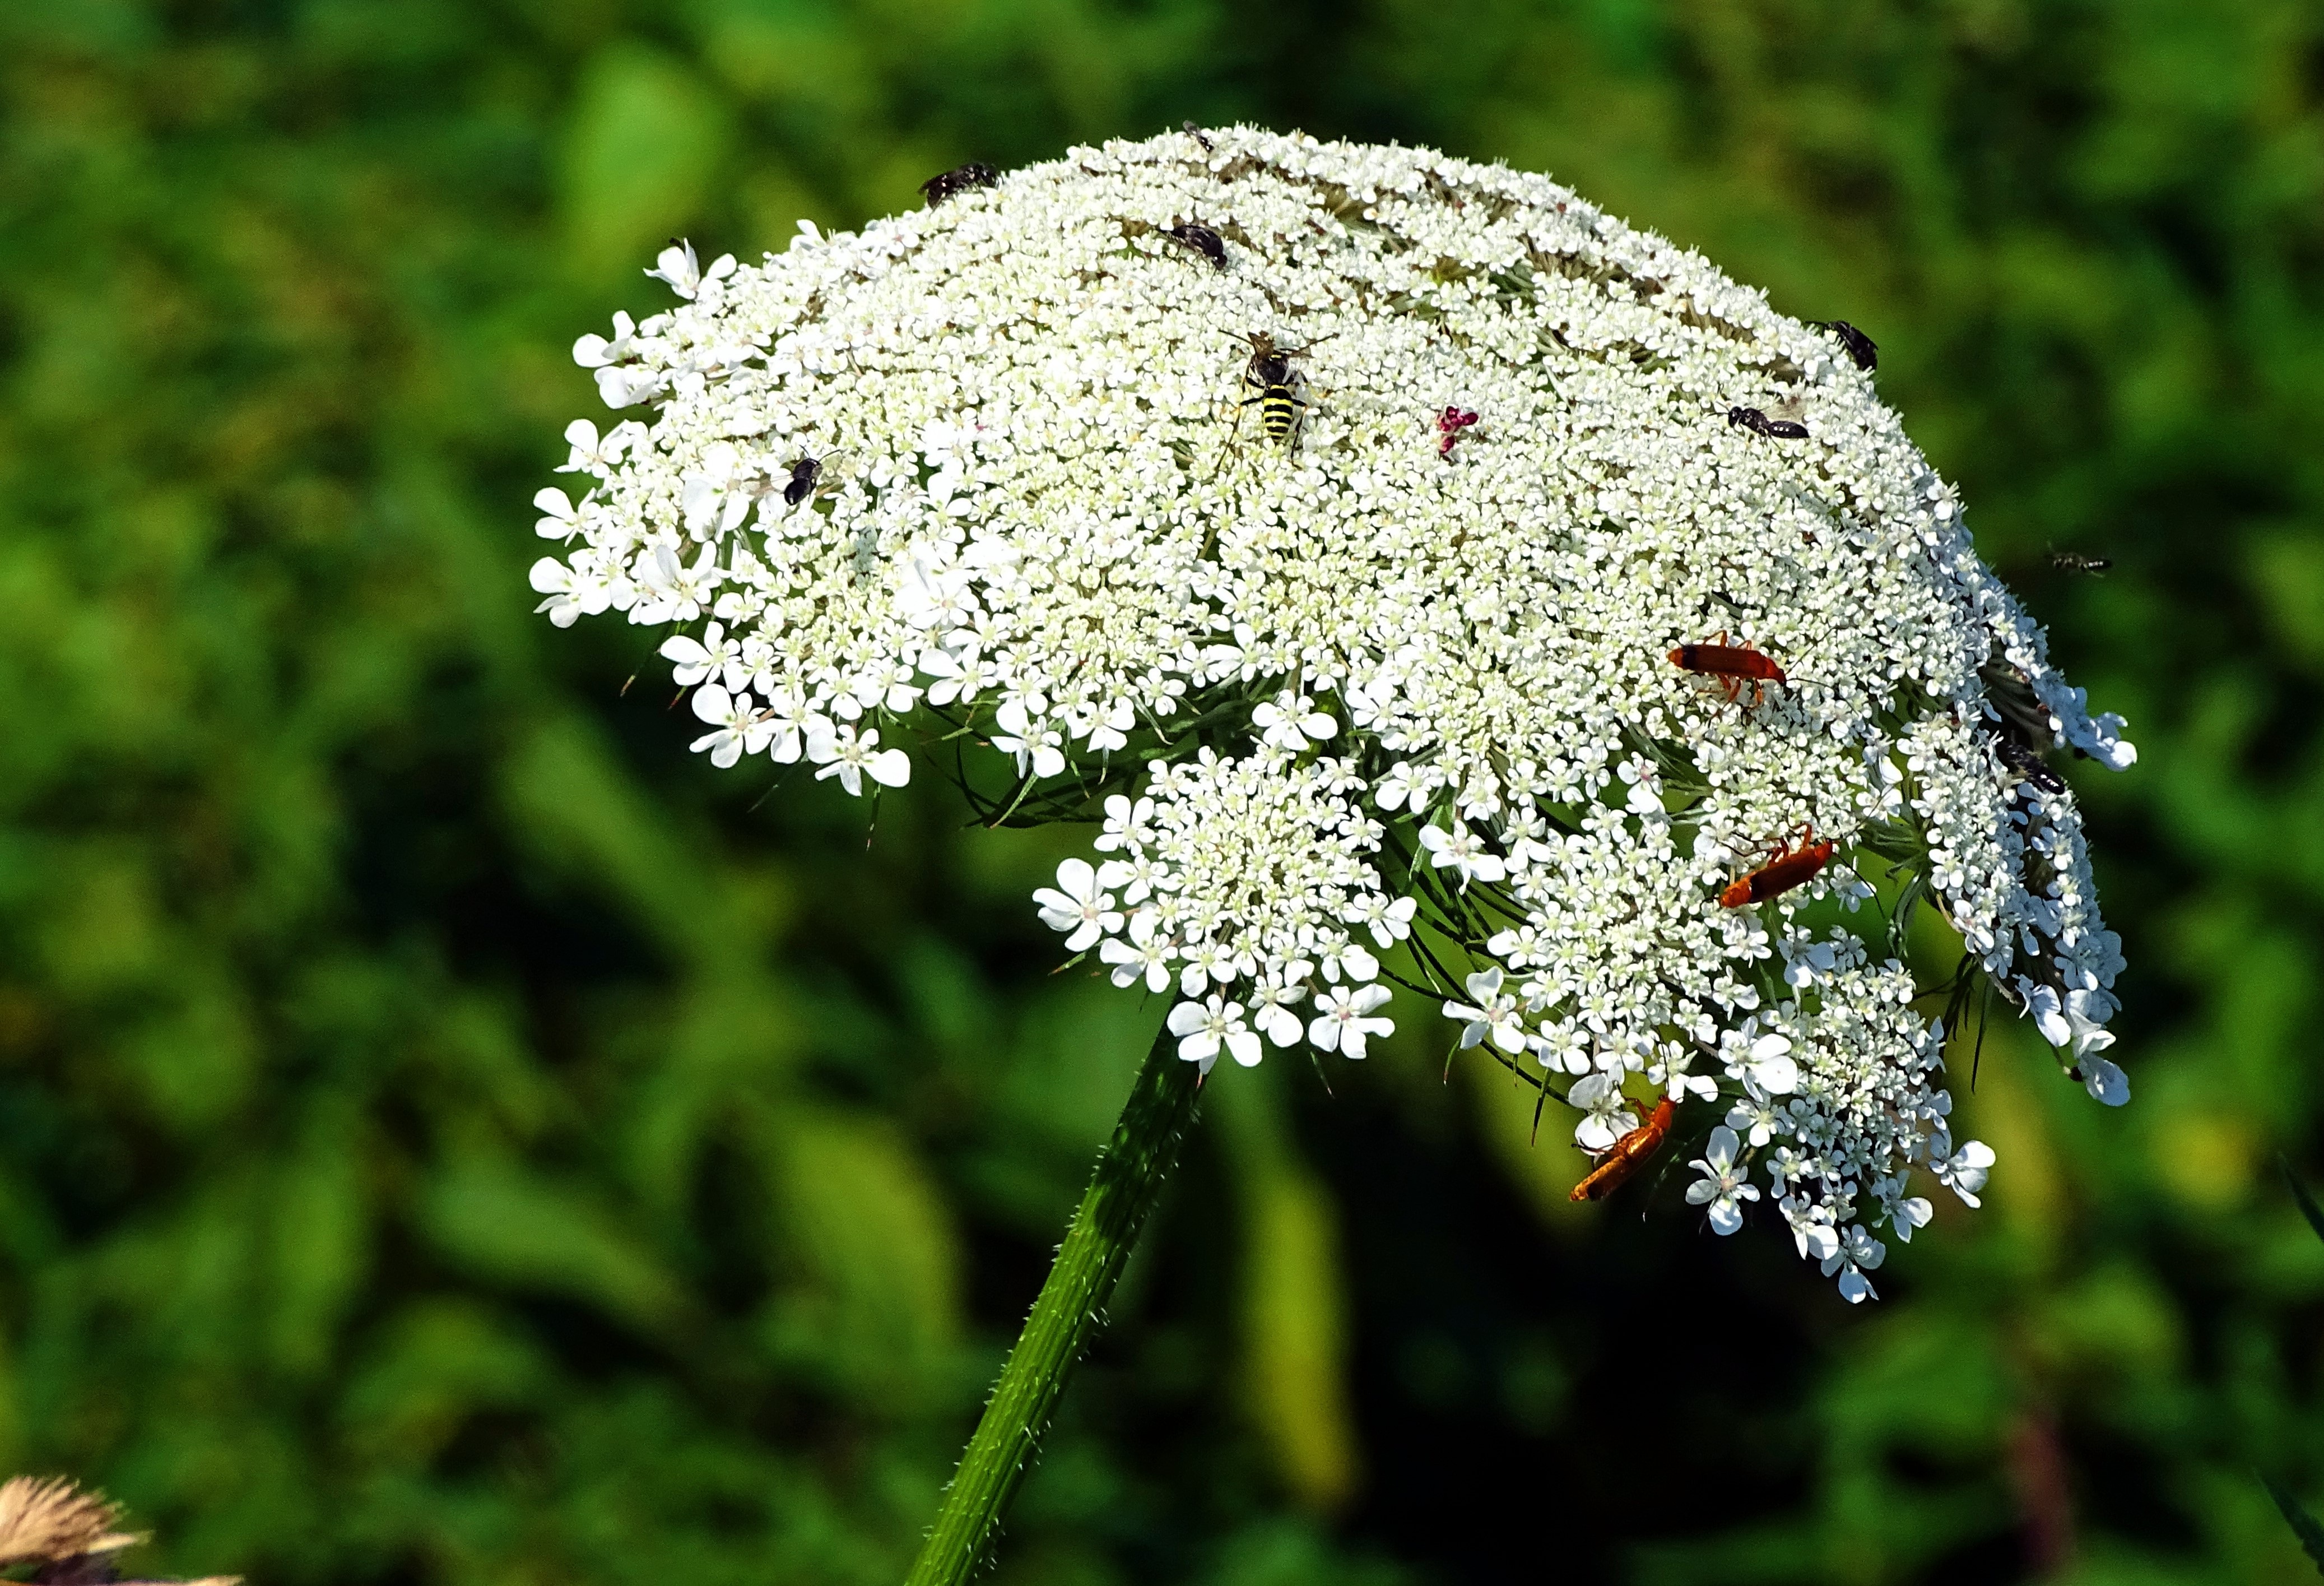
nature, grass, branch, blossom, plant, meadow, leaf, flower, green, botany, flora, wildflower, close up, shrub, yarrow, macro photography, anthriscus, flowering plant, grassland plants, daisy family, cow parsley, land plant